David B. Barkley

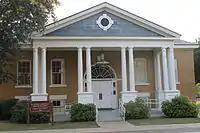
The David Barkeley Cantu Memorial Chapel at Laredo Community College

A memorial honoring the forty-one Hispanic soldiers who have received the Congressional Medal of Honor was built in Laredo in 2002 and named for Barkley. The David B. Barkley Plaza has a bronze statue of David B. Barkley and an American flag measuring 100 ft by 50 ft and is 308 ft tall making it the second tallest flagpole in the United States. The memorial was located at . On October 18, 2023, the statue was rededicated after the local PNC Bank gifted the statue to Laredo College where it was placed adjacent to the restored chapel at Laredo College which also bears Barkley's name in his honor.